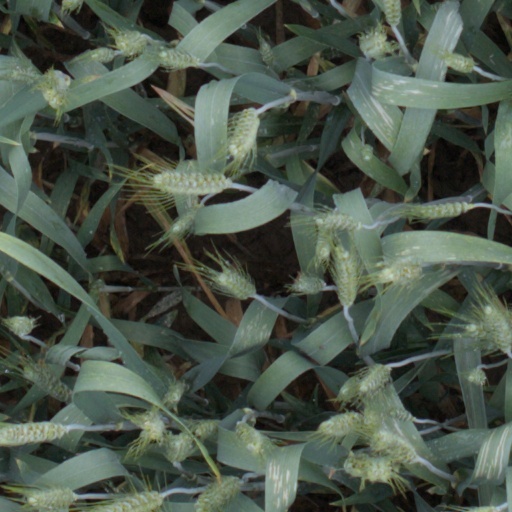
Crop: wheat